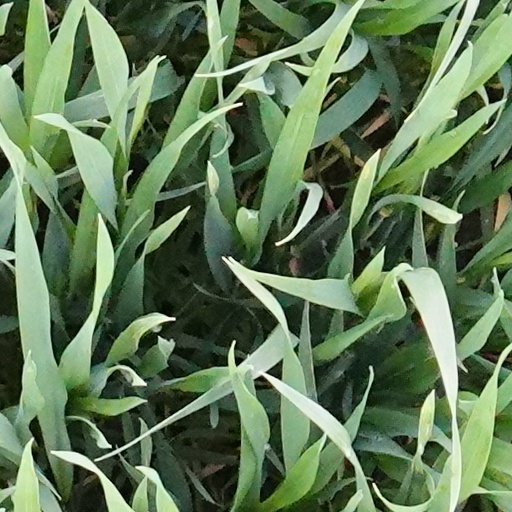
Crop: wheat